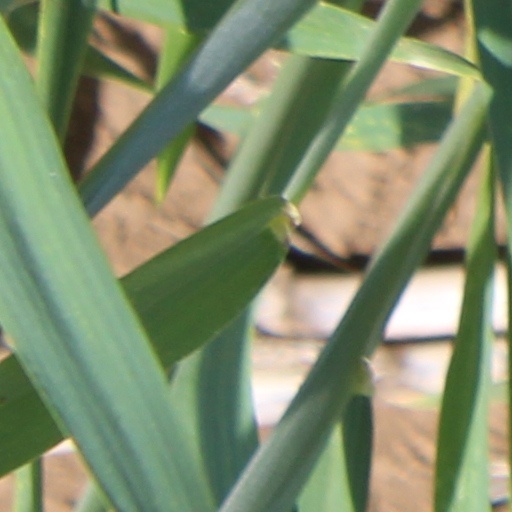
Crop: wheat